Women's suffrage in Wales

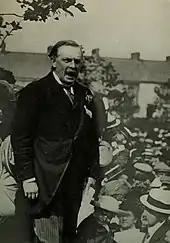
David Lloyd George in 1912, during the height of the WSPU militancy action.

Women's suffrage in Wales has historically been marginalised due to the prominence of societies and political groups in England which led the reform for women throughout the United Kingdom. Due to differing social structures and a heavily industrialised working-class society, the growth of a national movement in Wales grew but then stuttered in the late nineteenth century in comparison with that of England. Nevertheless, distinct Welsh groups and individuals rose to prominence and were vocal in the rise of suffrage in Wales and the rest of Great Britain.